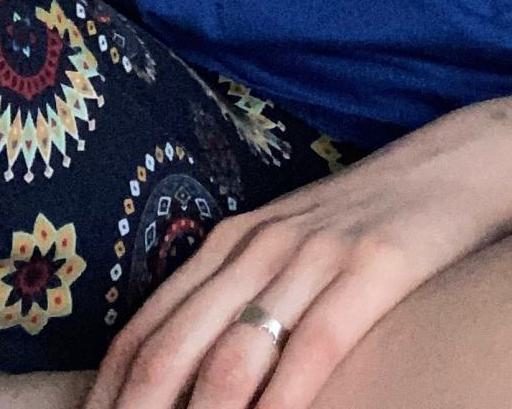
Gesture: no_gesture